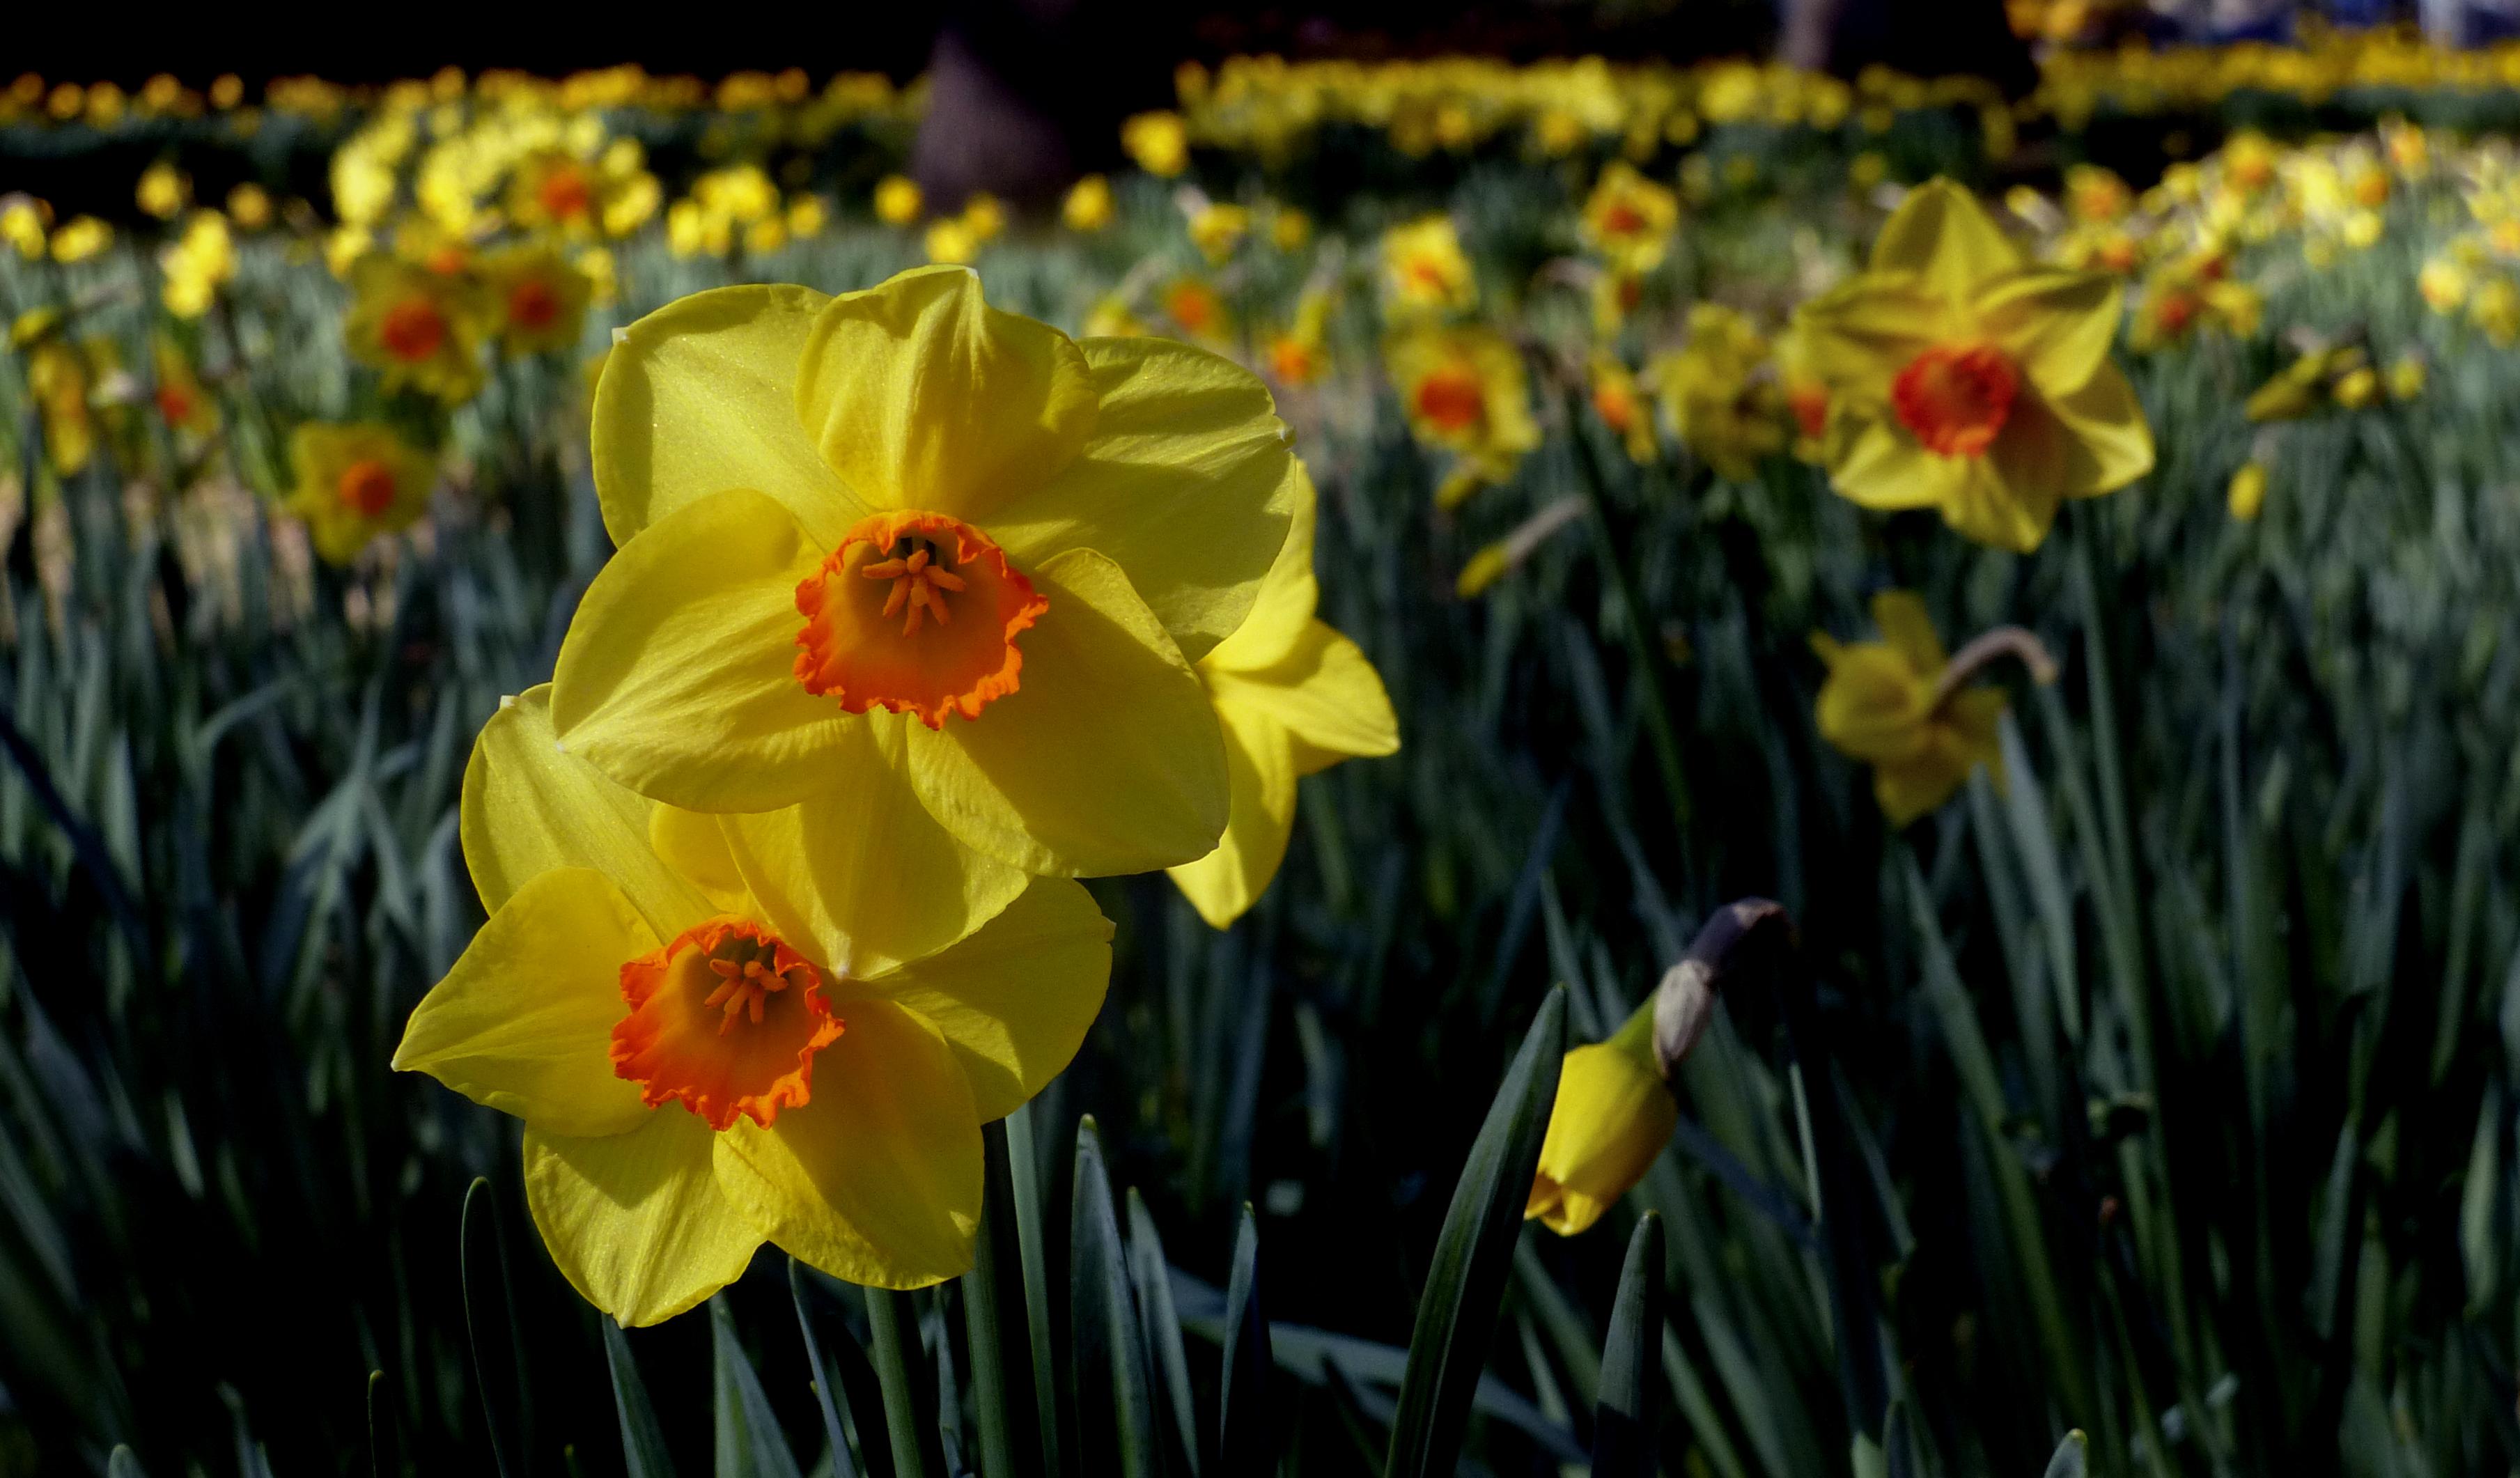
plant, field, flower, botany, yellow, flora, daffodils, narcissus, gardens, lumix, lumixfz200, fz200, parks, flowering plant, plant stem, land plant